Baxters

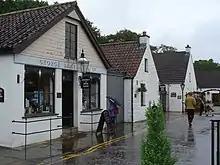
Baxters Highland Village Visitor Centre (closed in February, 2021)

Baxters has been the main sponsor of the annual Loch Ness Marathon and Festival of Running since 2002. The event takes place in and around Inverness in the Scottish Highlands, around 40 miles to the west of Baxter's Fochabers headquarters.